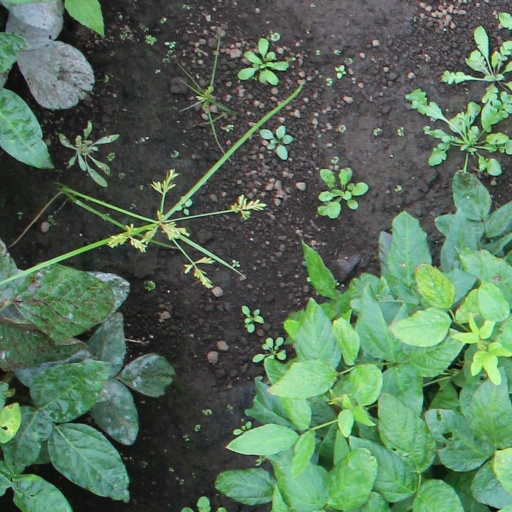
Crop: soybean